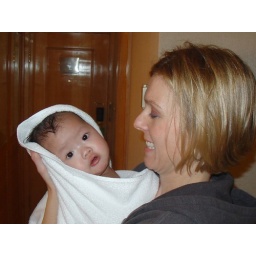
Wrapped in her towel after her first bath. She is adorable. We love this little girl so much!